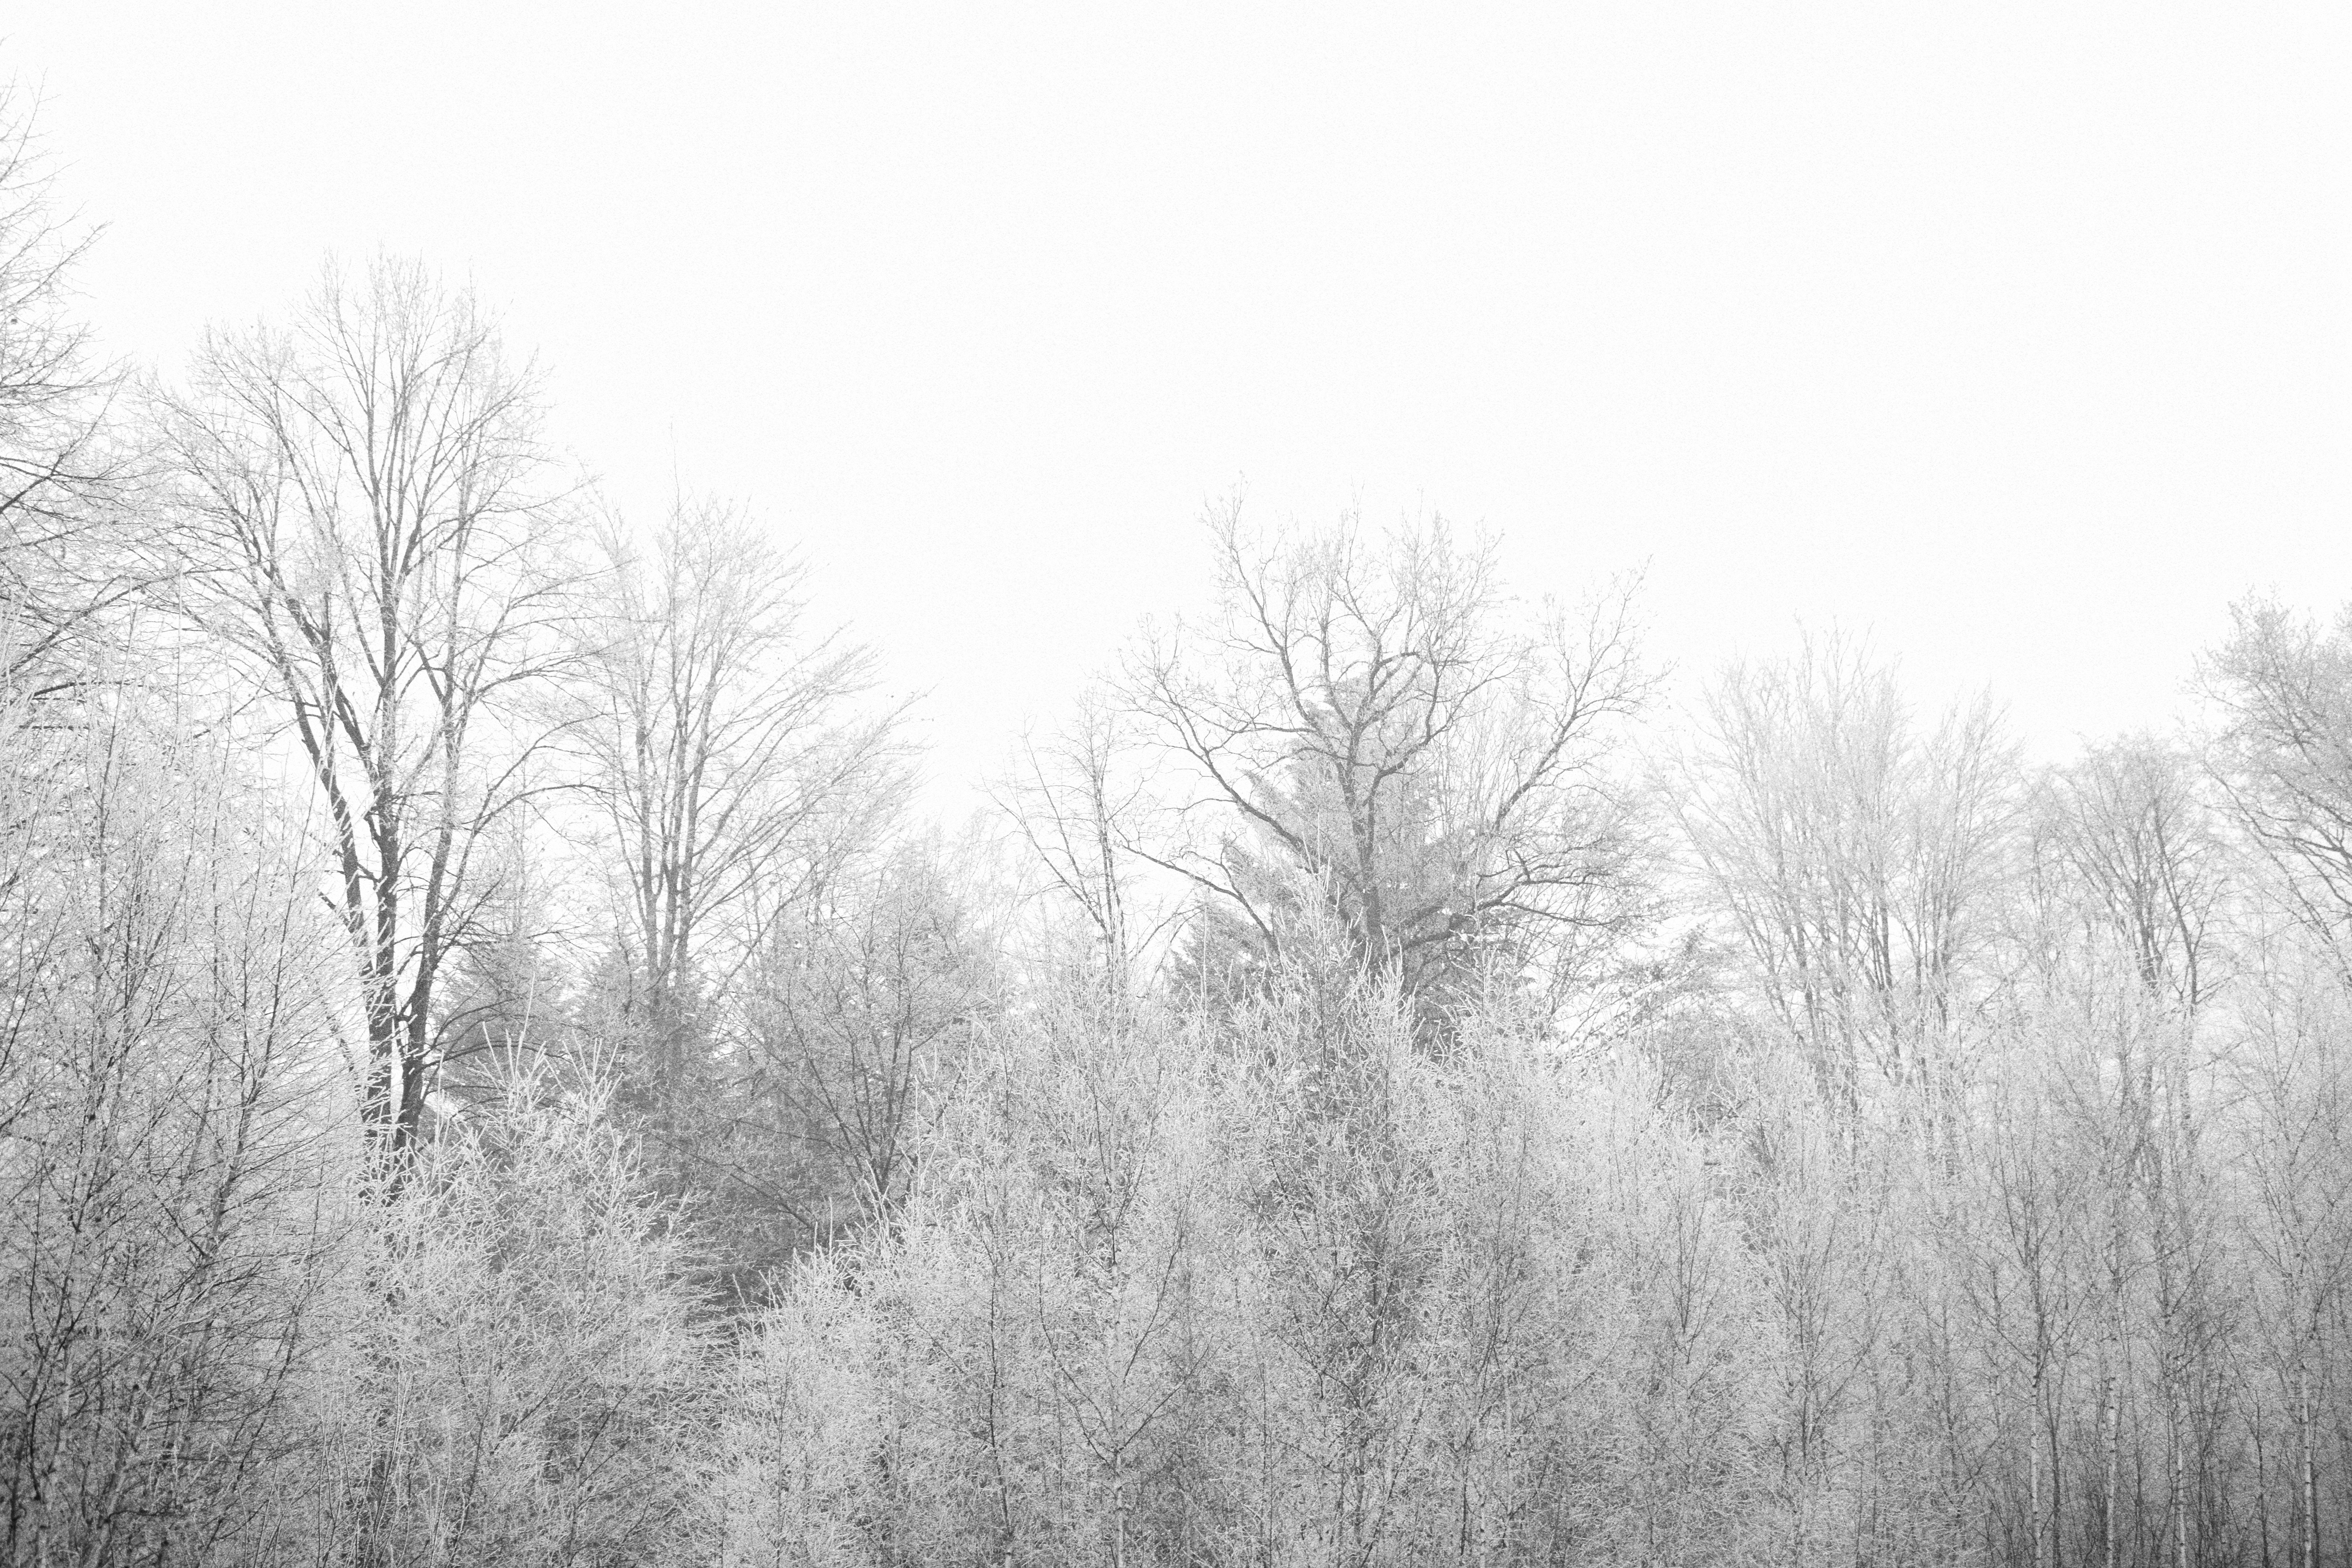
tree, forest, grass, branch, snow, winter, black and white, plant, fog, mist, morning, frost, atmosphere, weather, monochrome, season, freezing, monochrome photography, atmospheric phenomenon, woody plant